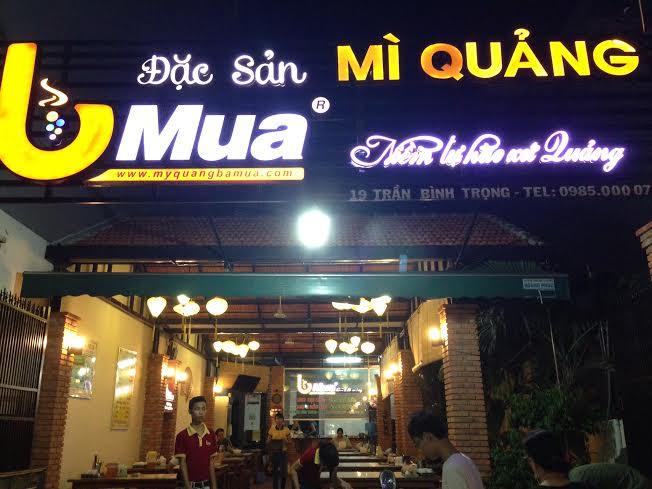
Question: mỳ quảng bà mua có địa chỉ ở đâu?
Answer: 19 trần đình trọng